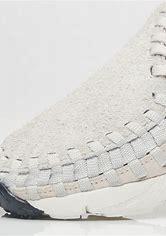
Brand: Nike
Model: Air Footscape Woven Chukka